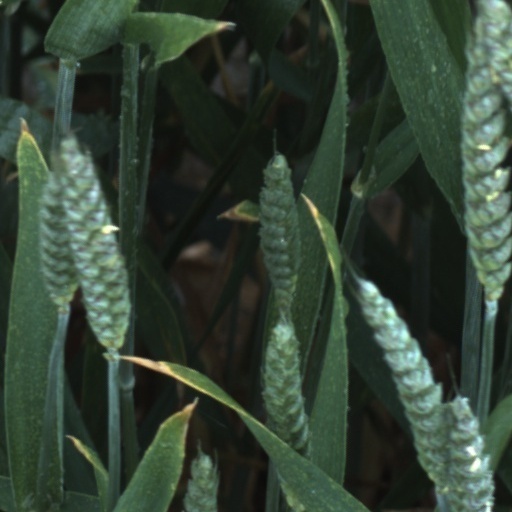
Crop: wheat